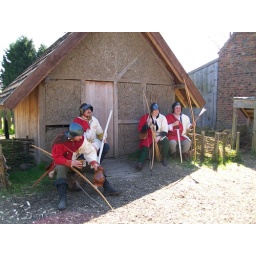
A number of men with cotes of red and white rest by a small house.